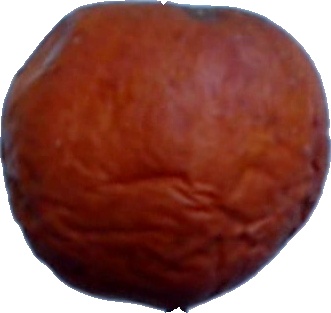
Label: apple_rotten_1